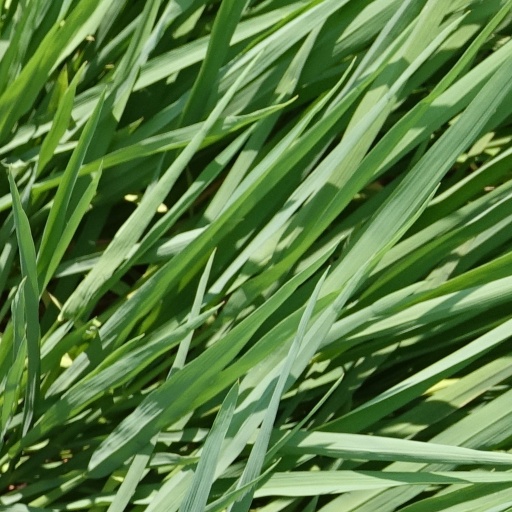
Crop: rice